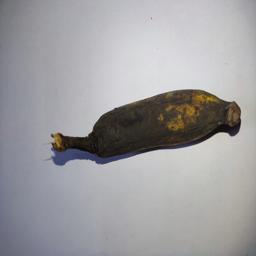
Banana variety: Bangla Kola